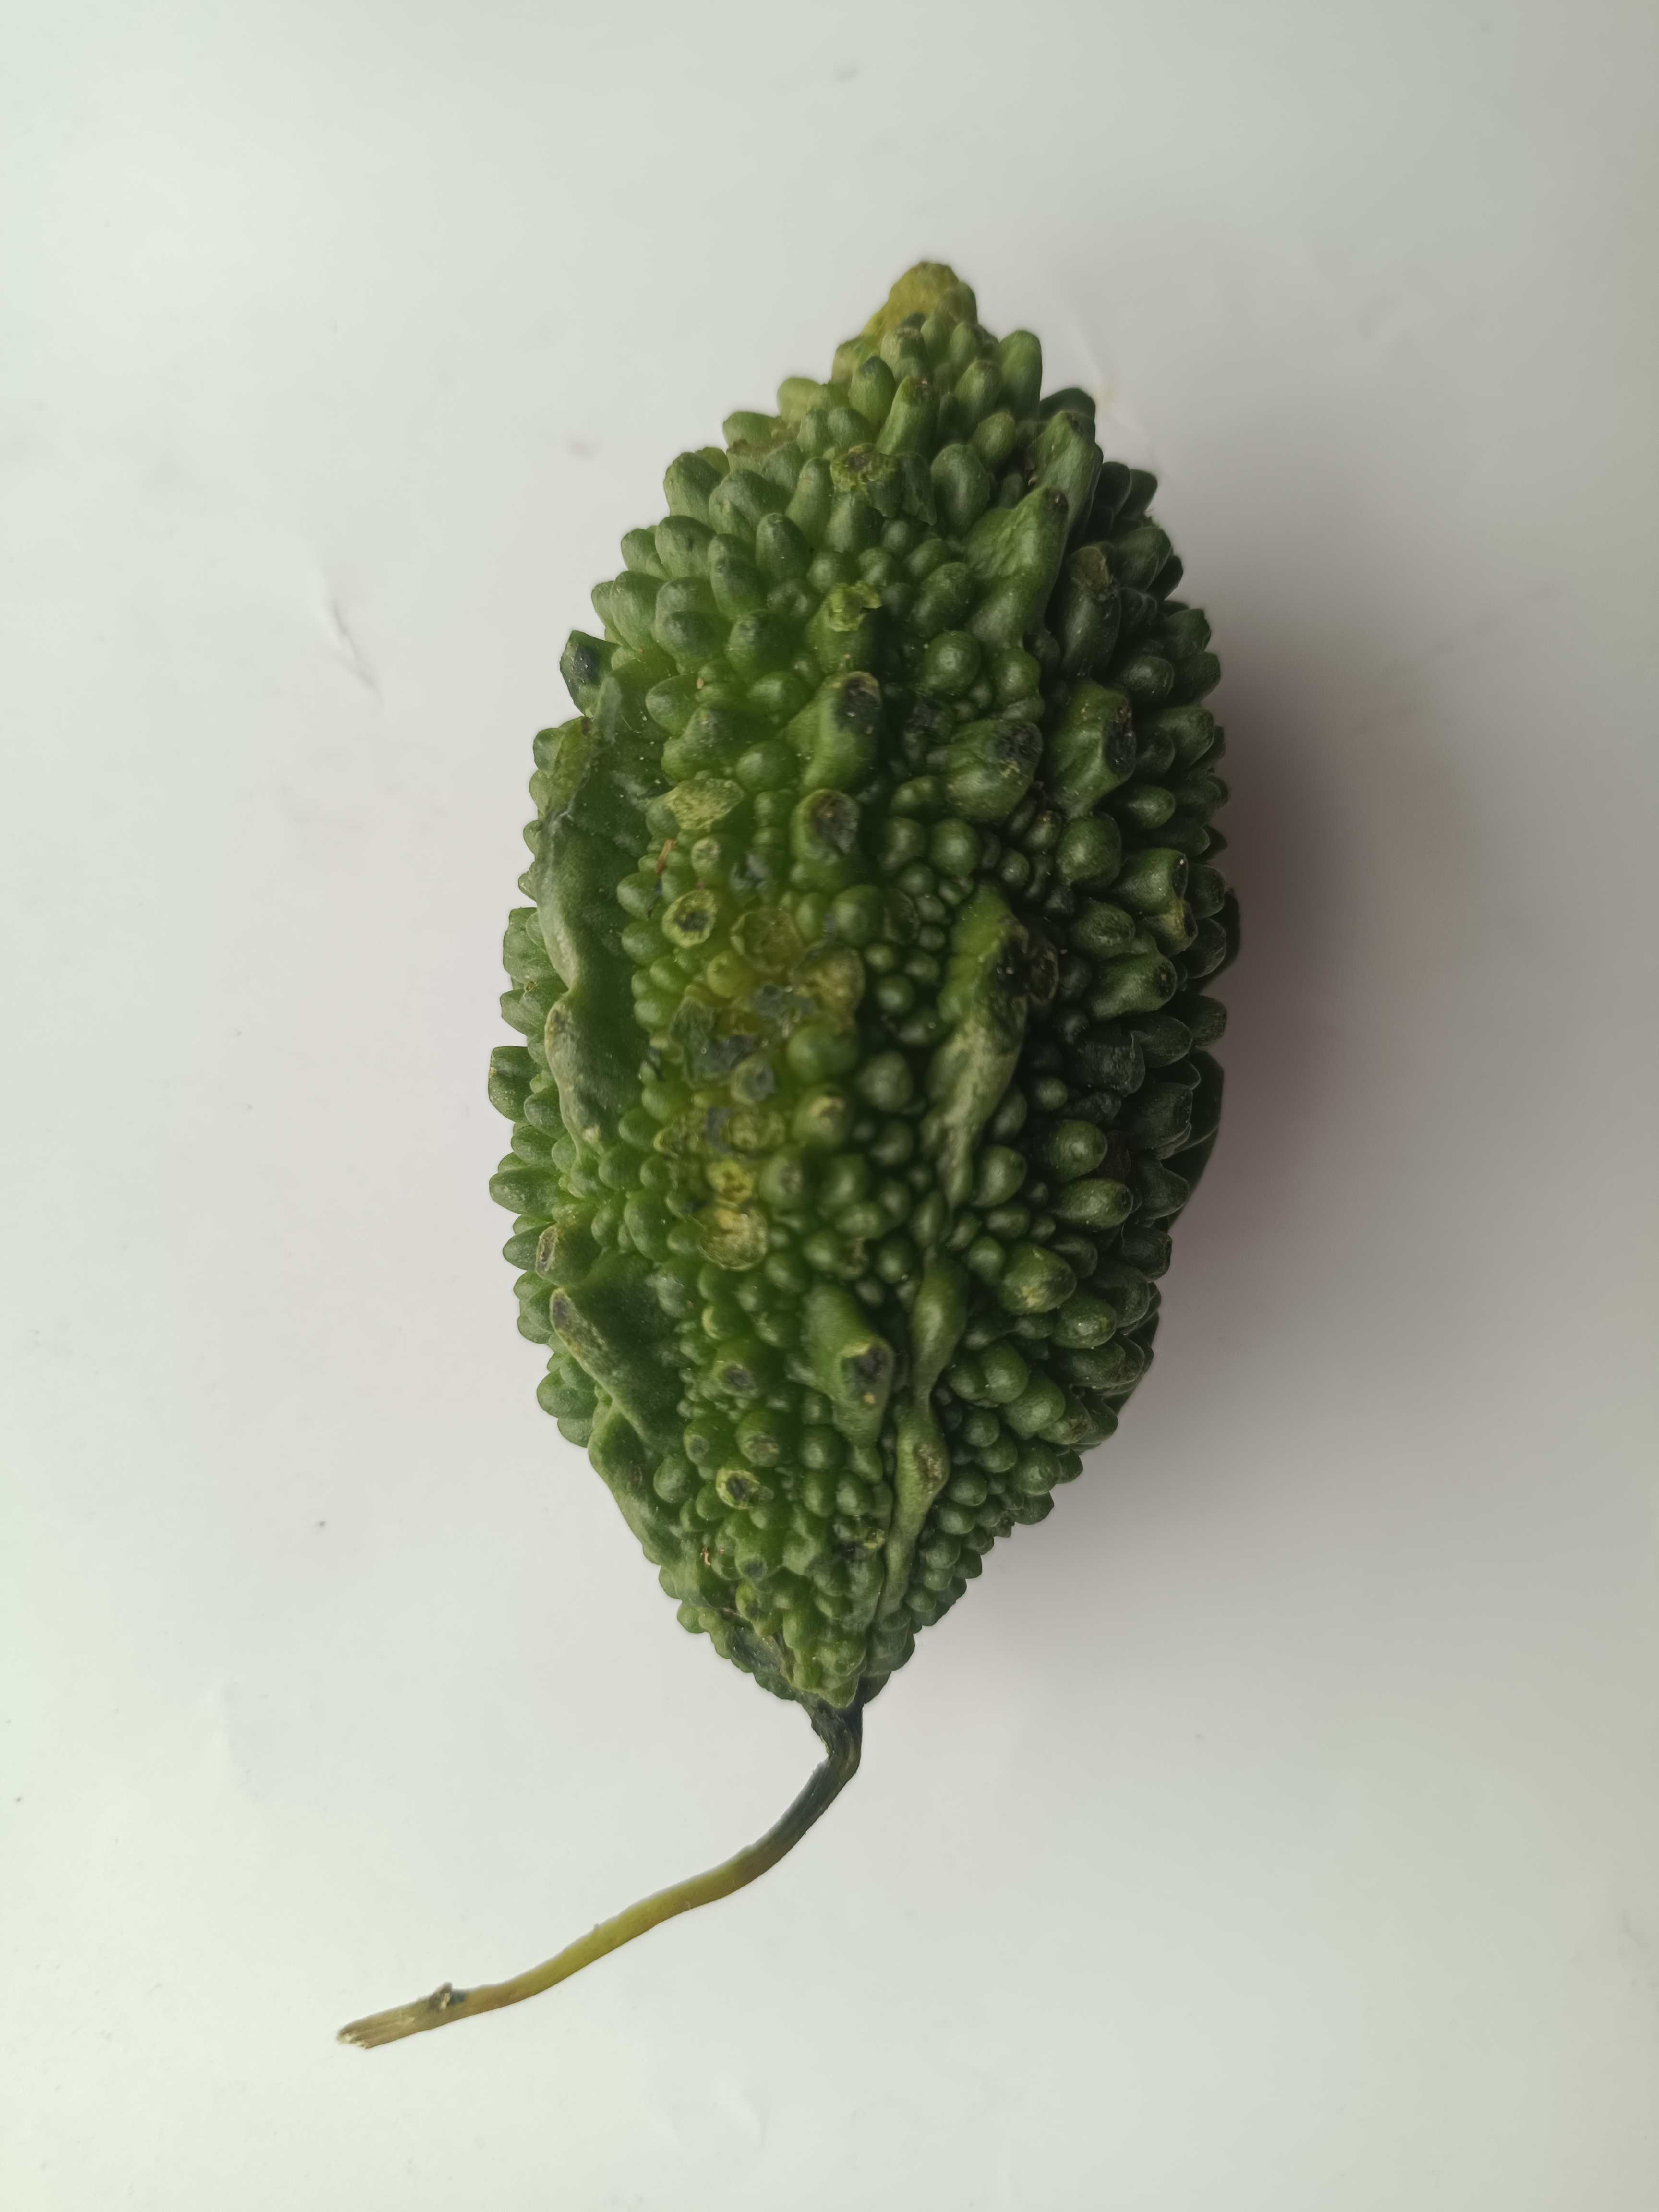
Label: Momordica charantia